Axel Arenfeldt

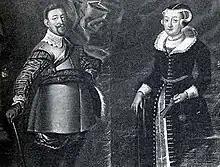

Axel Arenfeldt (26 November 1590 - 4 October 1647) was a Danish government official and landowner. He served as Treasurer ("rentemester") in 1623–27 and also as War Commissioner during the Thirty Years' War in 1626–27. He was on several occasions also used as a diplomatic messenger. He owned Basnæs at Skælskør from 1625 to 1647 and was lensmann of Giske (1623–43) and then later Stjernholm (1643–46) in Norway.